Fertility medication

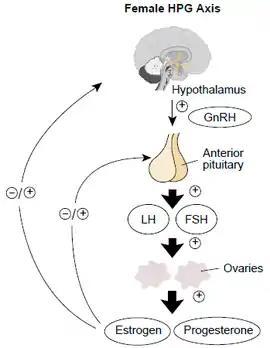
Hypothalamic–pituitary–gonadal axis in females, with estrogen exerting mainly negative feedback on FSH secretion from the pituitary gland.

Clomiphene is a selective estrogen receptor modulator (SERM). It is the most widely used fertility drug. Other medications in this class include tamoxifen and raloxifene, although both are not as effective as clomiphene and are thus less widely used for fertility purposes. They are used in ovulation induction by inhibiting the negative feedback of estrogen at the hypothalamus. As the negative feedback of estrogen is inhibited, the hypothalamus secretes GnRh which in turn stimulates the anterior pituitary to secrete LH and FSH which help in ovulation. Between 60 and 85% of women, mostly with polycystic ovary syndrome (PCOS), ovulate successfully in response to clomiphene with a cumulative pregnancy rate of 30 to 40%.